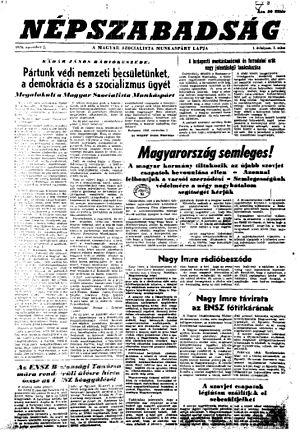
Népszabadság est un ancien quotidien hongrois fondé en 1956 comme l'organe officiel du Parti socialiste ouvrier hongrois, parti unique de la République populaire de Hongrie. Sa parution est suspendue depuis le 8 octobre 2016.